Georges Hilaire Bousquet

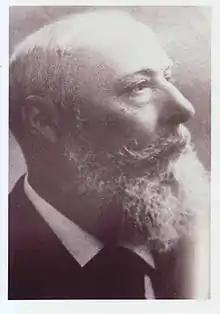

Georges Hilaire Bousquet (March 3, 1845 – January 15, 1937) was a French legal scholar who contributed to the development of the legal codes of the Empire of Japan.